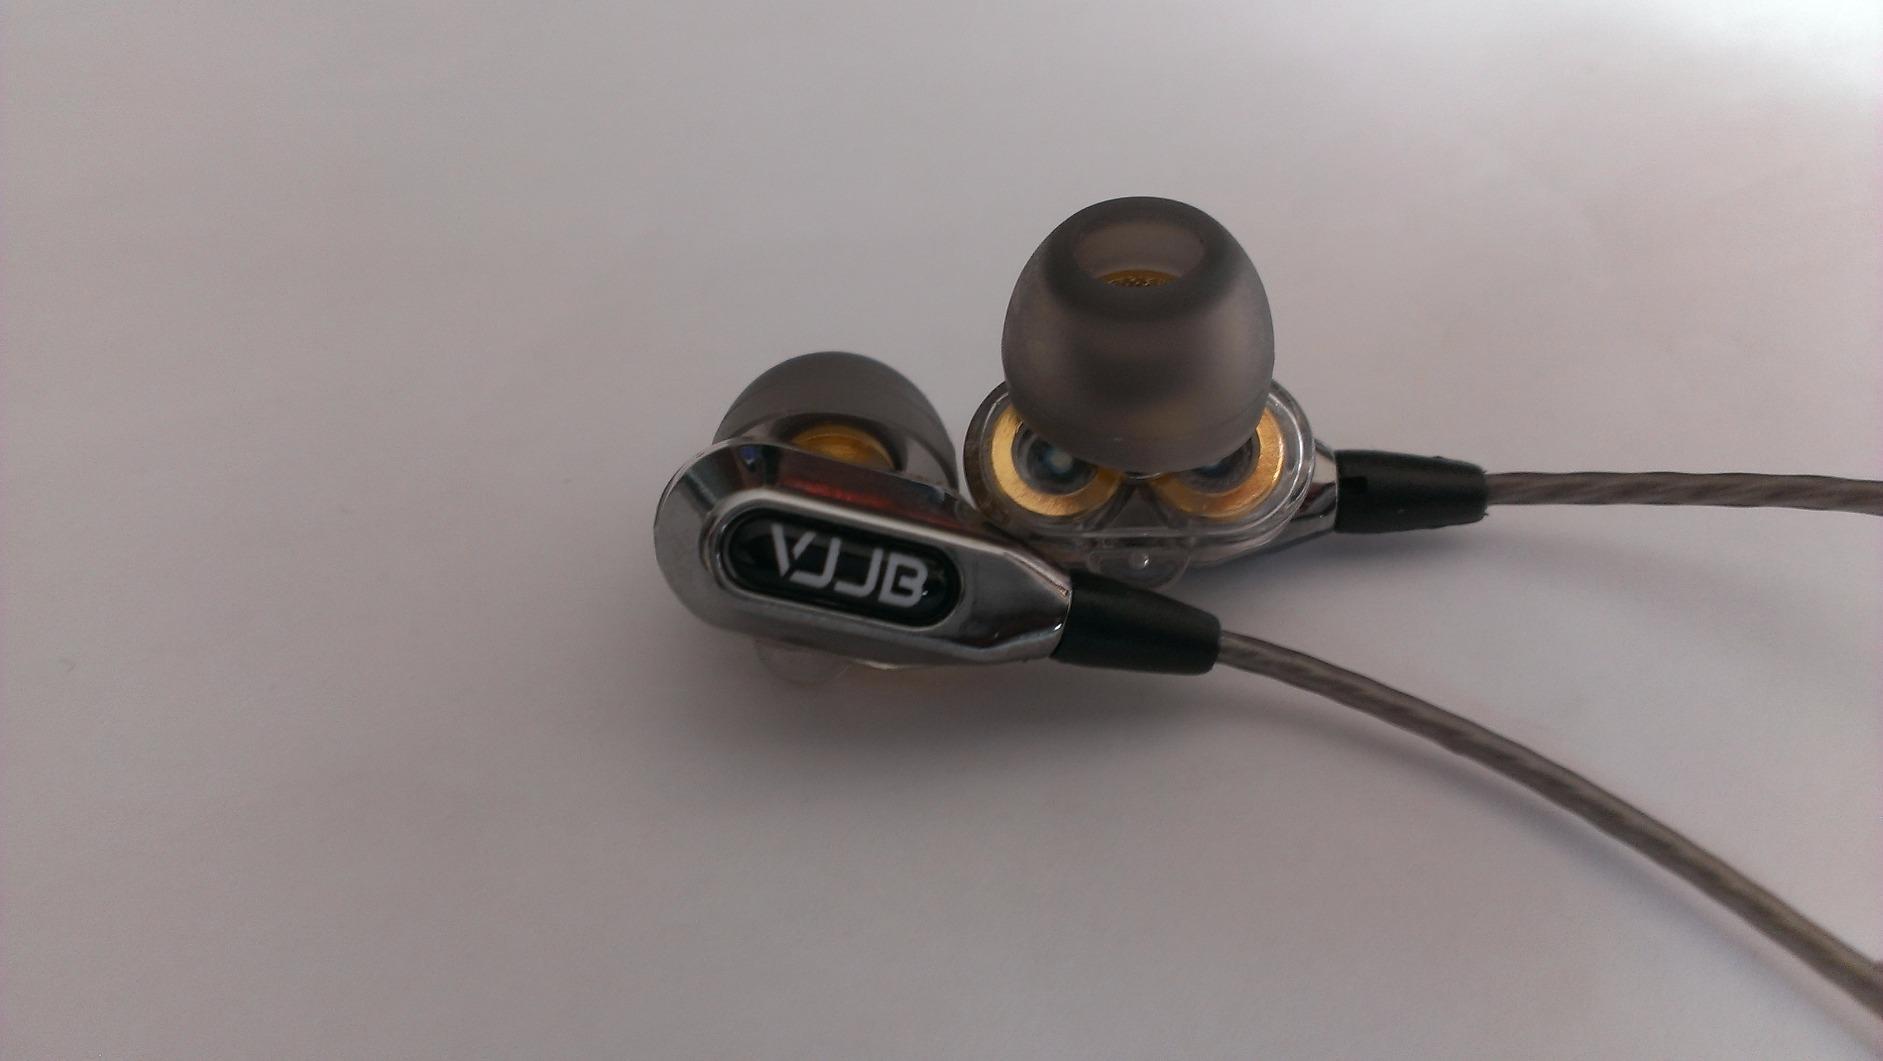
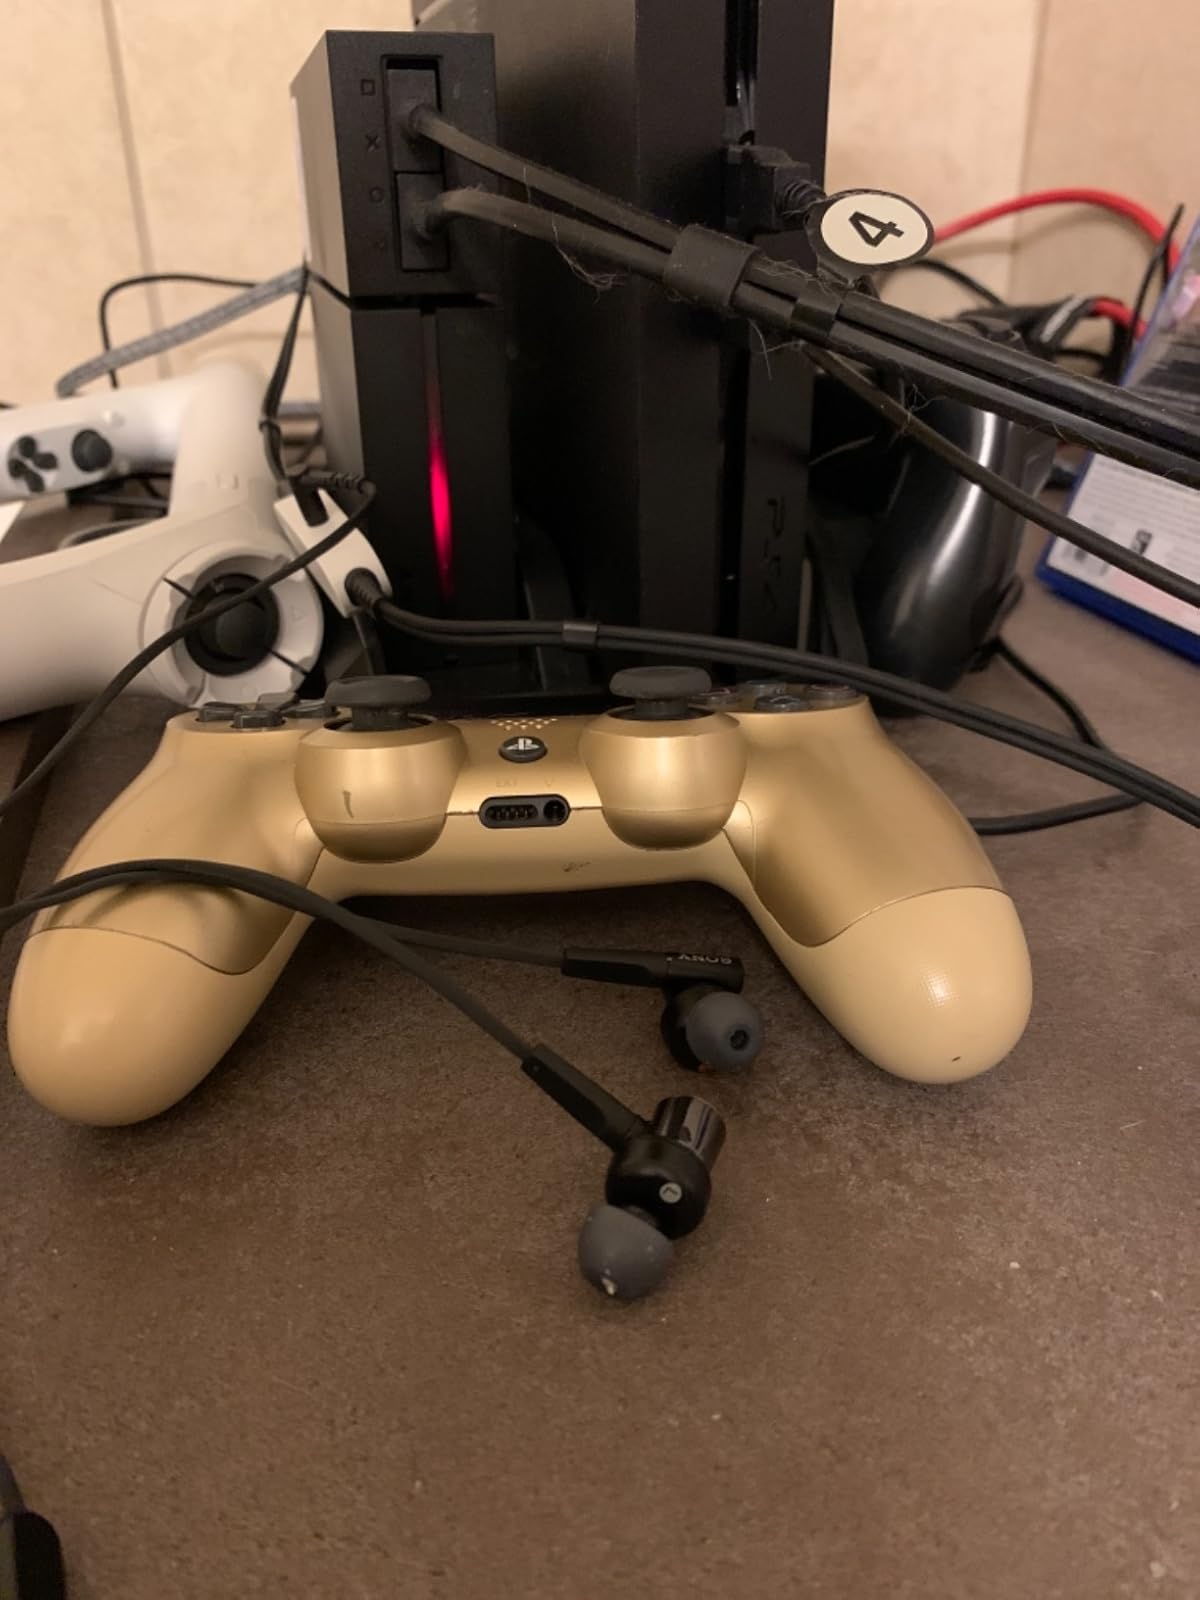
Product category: headphones
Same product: no